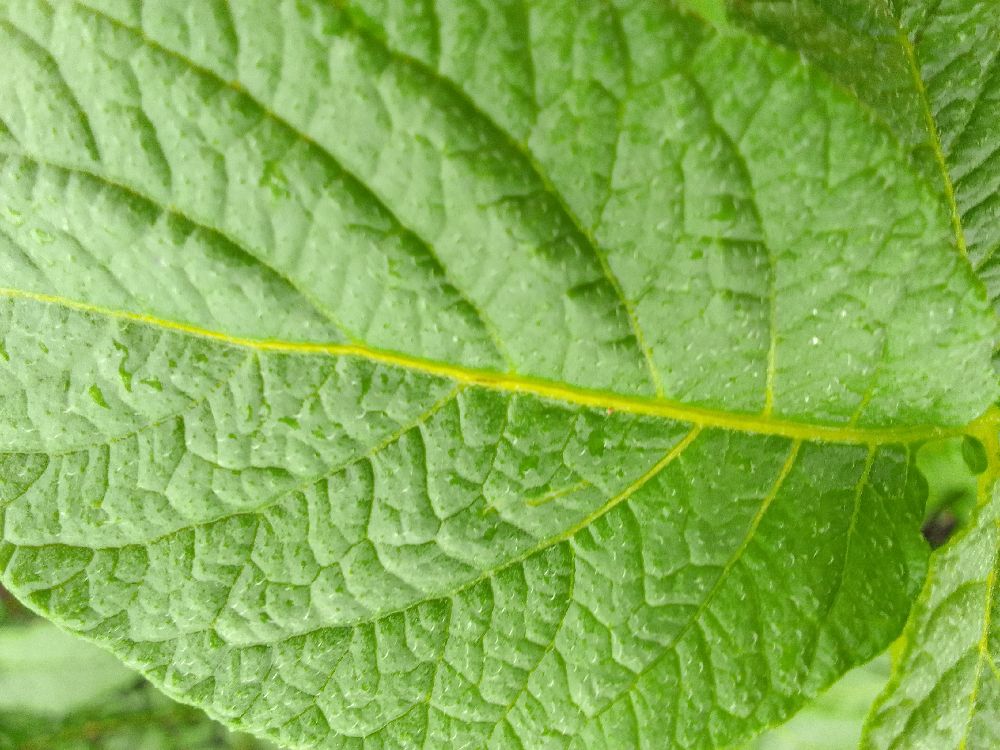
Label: Healthy